1980 Greek Super Cup

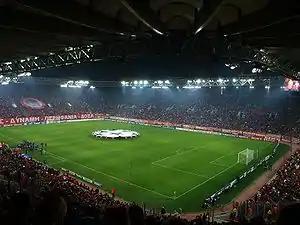
Karaiskakis Stadium.

This was the first Greek Super Cup held at the Karaiskakis Stadium.